Jerry Lee Lewis

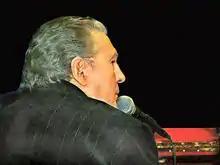
Lewis performing in 2006

In 1979, Lewis switched to the Elektra label, and produced the critically acclaimed "Jerry Lee Lewis", although sales were disappointing. In 1986, Lewis was one of the inaugural inductees into the Rock and Roll Hall of Fame. Although looking frail after several hospitalizations due to stomach problems, Lewis was responsible for beginning an unplanned jam at the end of the evening, which was incorporated into all future events. That year, he returned to Sun Studio in Memphis to team up with Orbison, Cash, and Perkins along with longtime admirers including John Fogerty to create the album "Class of '55".